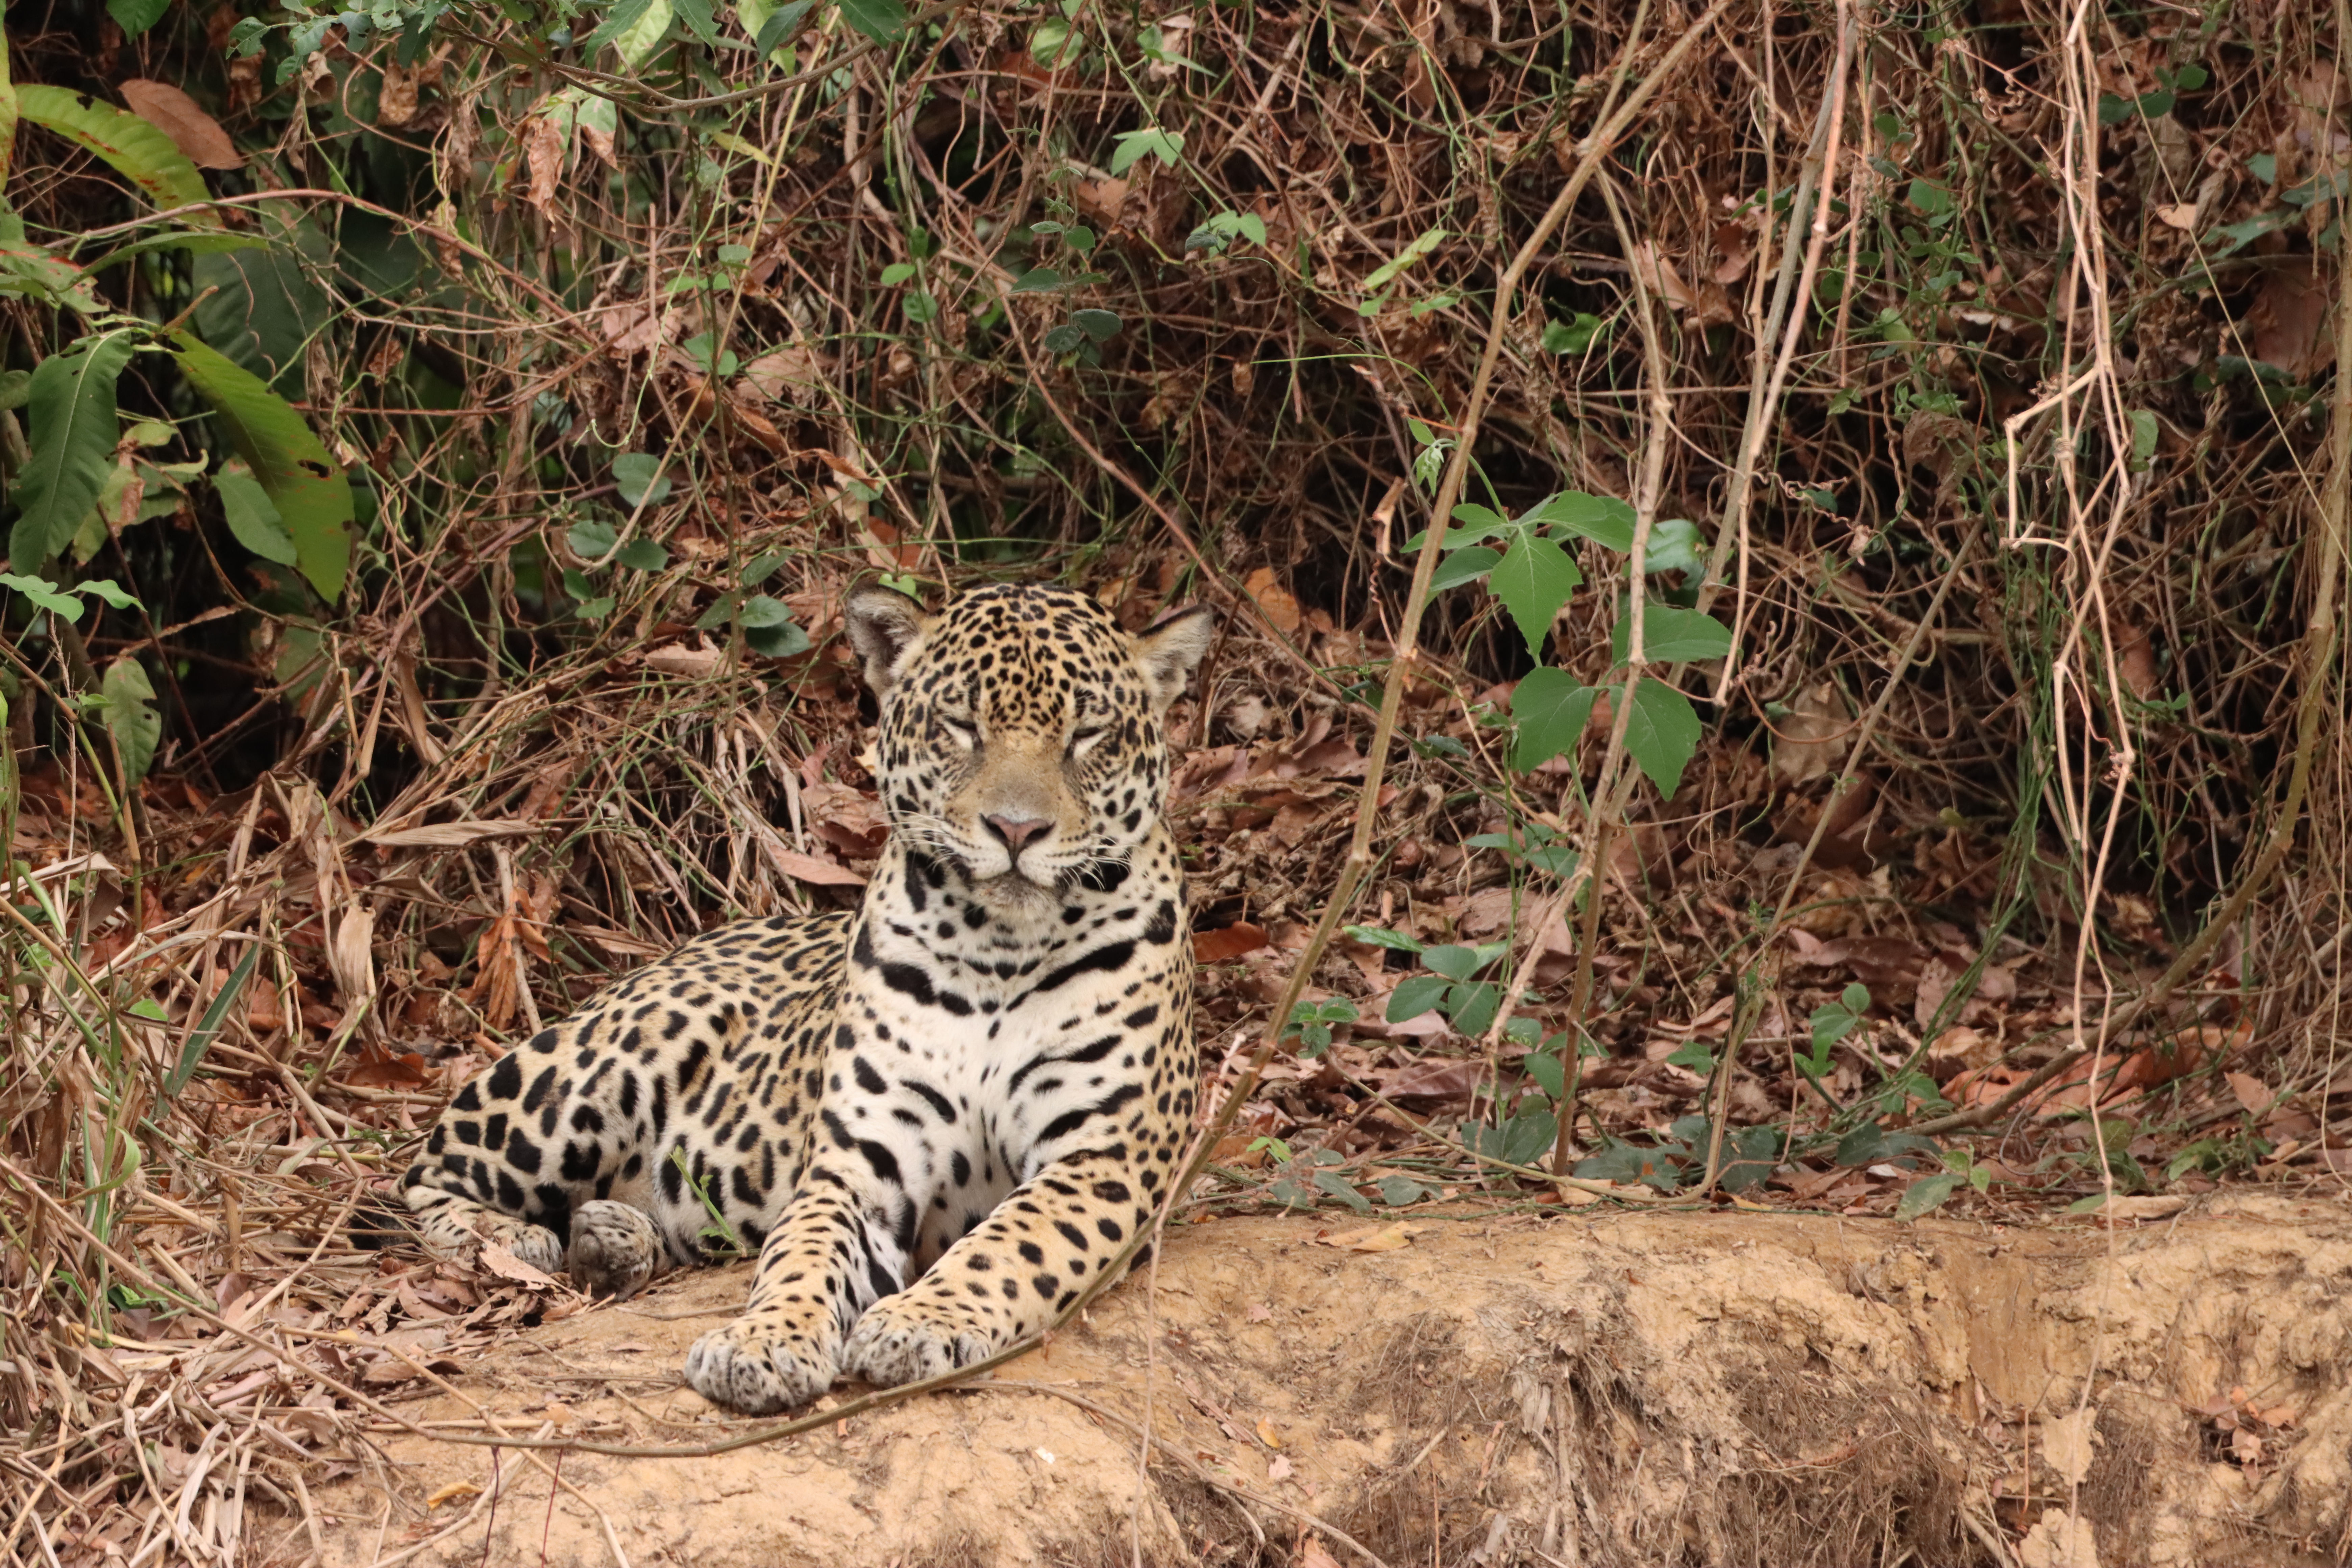
Jaguar: Guaraci